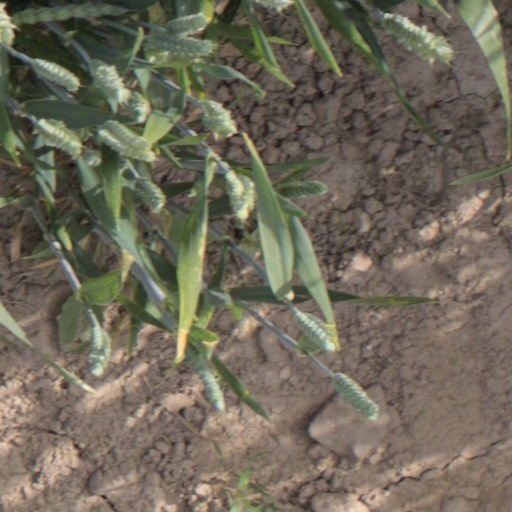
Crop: wheat